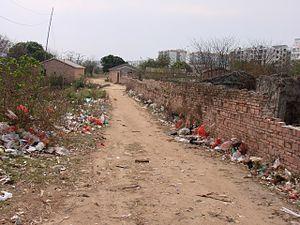
Beihai est une ville du sud de la région autonome Zhuang du Guangxi en Chine.